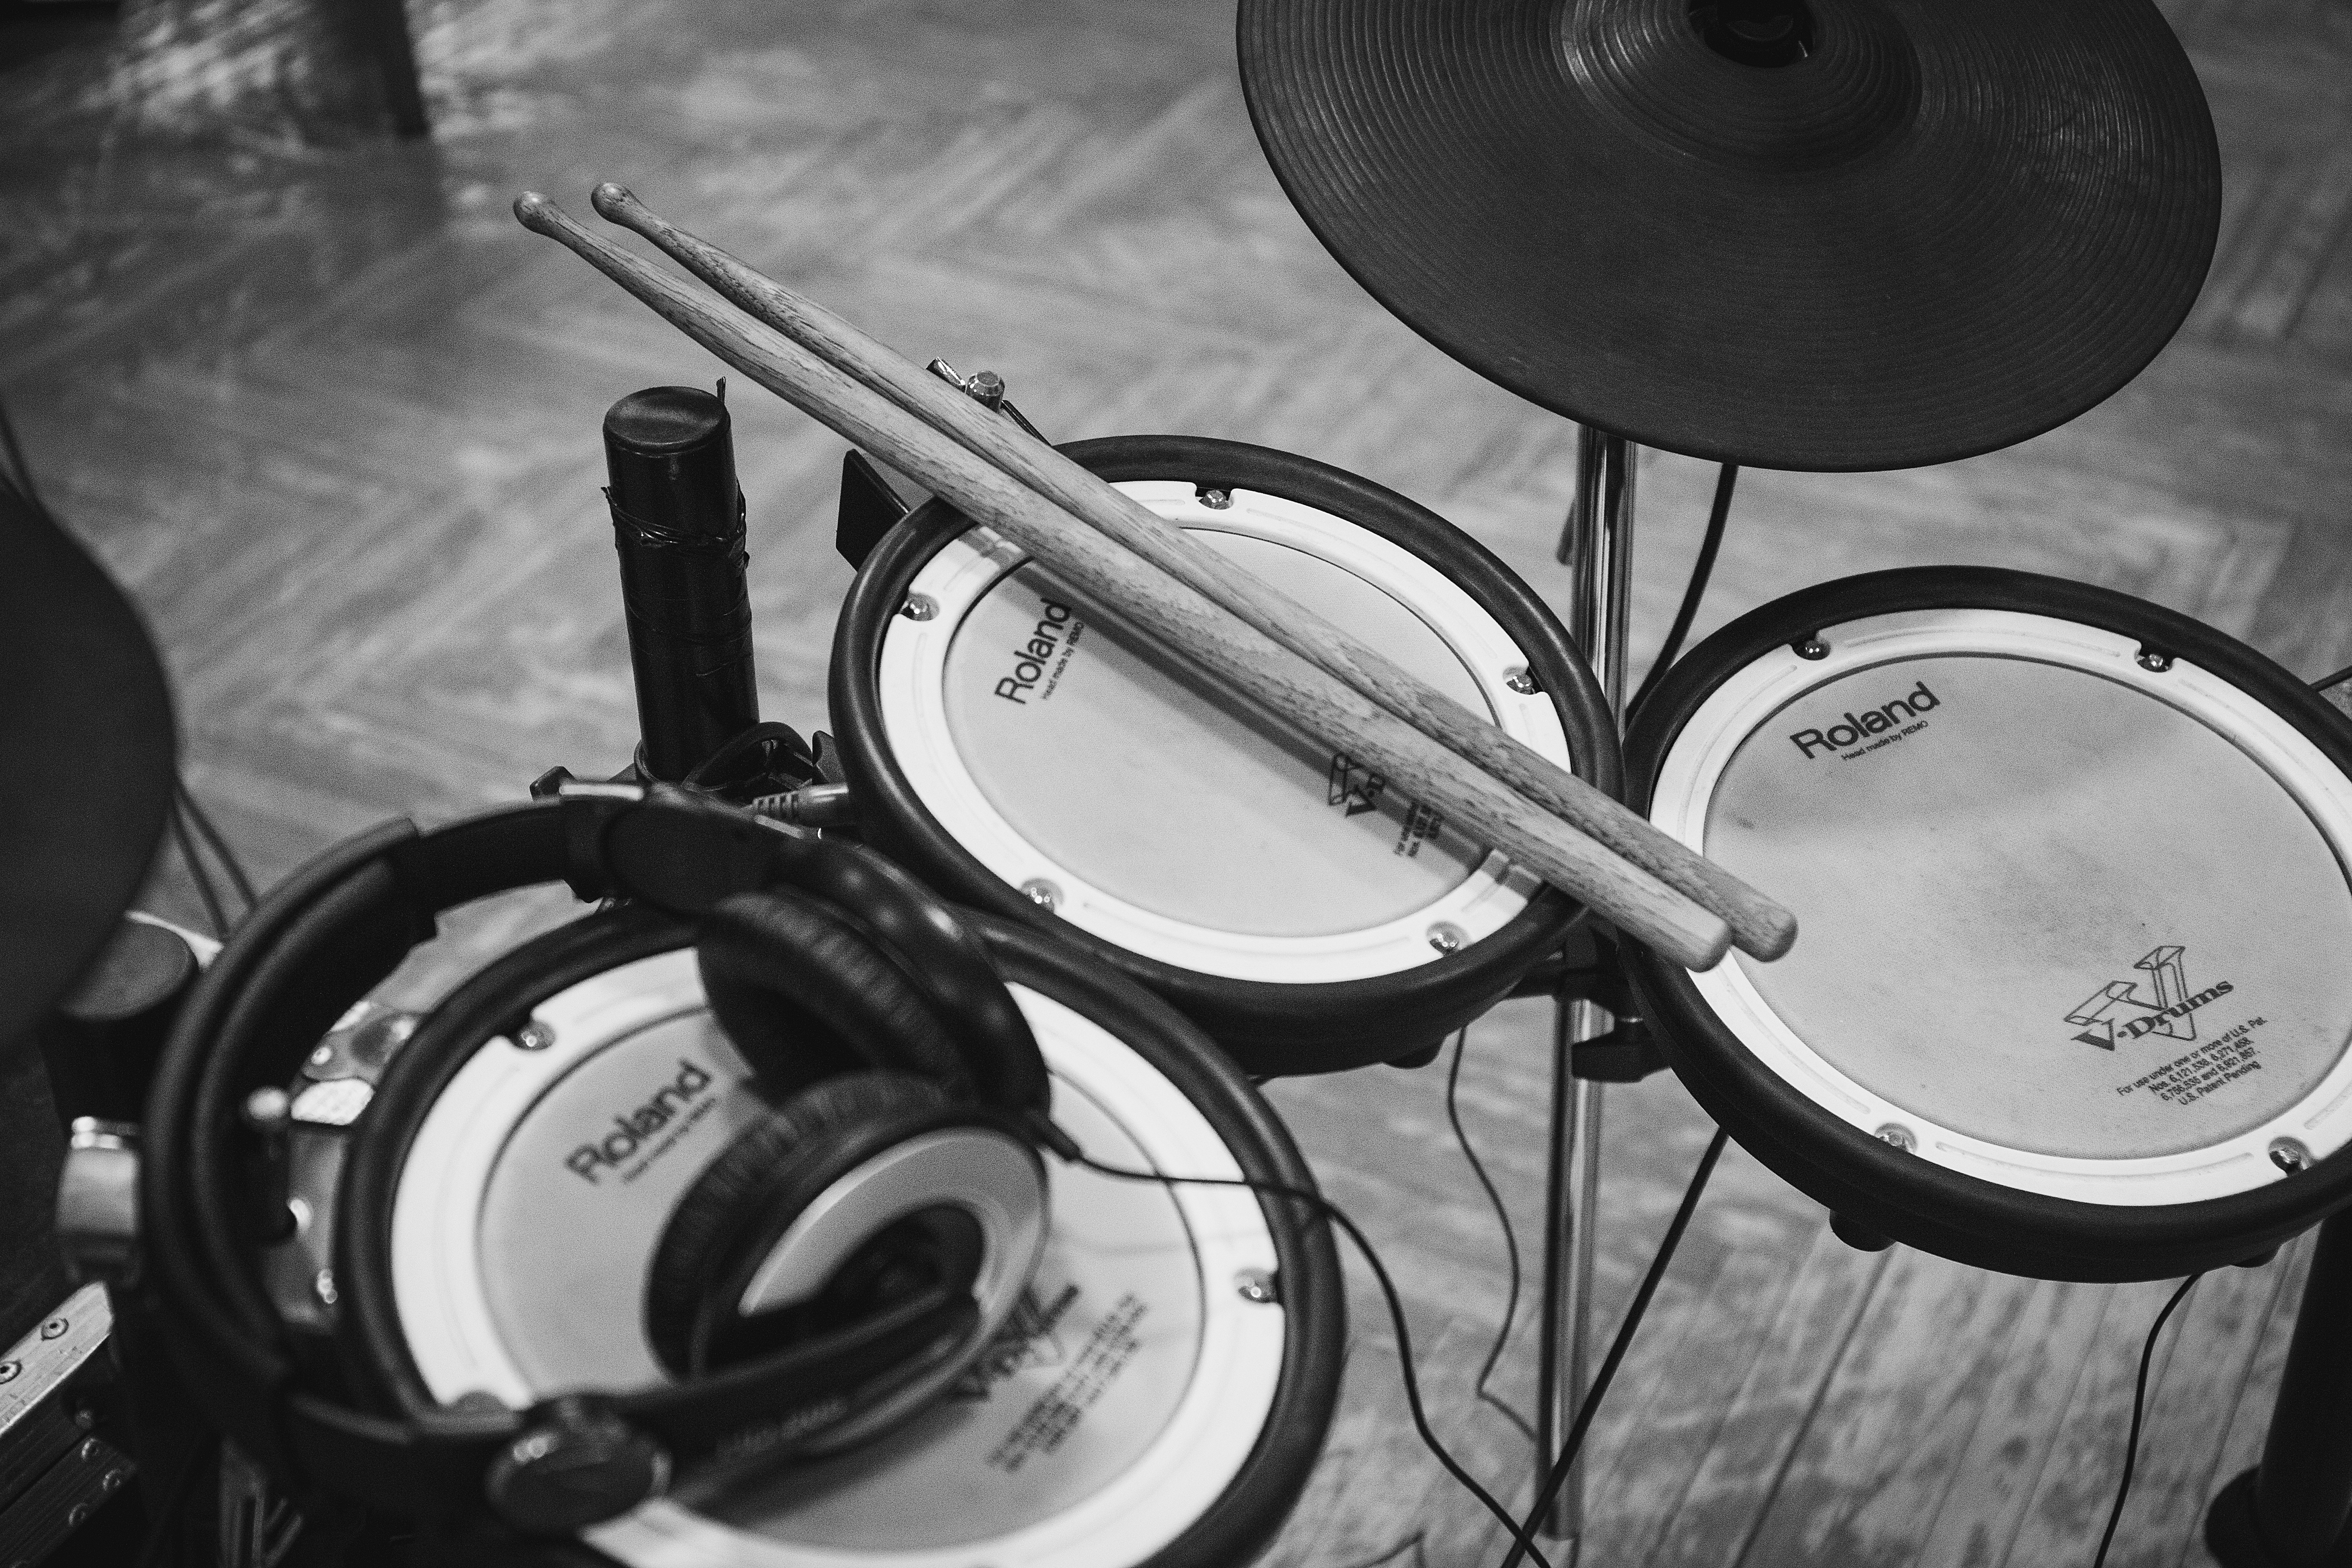
music, black and white, white, photography, wheel, headphone, instrument, black, monochrome, drum, circle, musical instrument, drums, drummer, stick, bass drum, monochrome photography, electronic instrument, skin head percussion instrument, electronic drum